Sidney Lanier Cottage

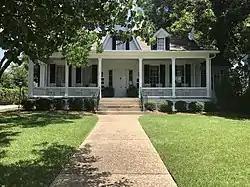

The Sidney Lanier Cottage is a historic cottage on High Street in Macon, Georgia, that was the birthplace of poet, musician, and soldier Sidney Lanier. Sidney Lanier Cottage was purchased by the Middle Georgia Historical Society in 1973, and opened to the public in 1975. Until 2021, the Sidney Lanier Cottage served as a museum, event space, and home of the Lanier Center for Literary Arts. The Historic Macon Foundation sold the cottage and it has since been restored as a single family residence.